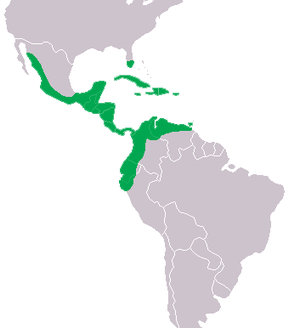
Crocodylus acutus, le Crocodile américain, est une espèce de crocodiliens de la famille des Crocodylidae.